Comcast Center

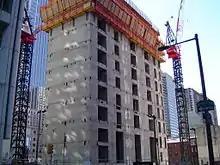
Comcast Center's concrete core

A week later, on April 13, Liberty Property Trust sold an 80-percent interest in the Comcast Center to German real estate firm CommerzLeasing & Immobilien AG, a subsidiary of Commerzbank AG. The deal completed Liberty Property Trust's planned recapitalization of the anticipated cost of the building, and the value of the joint venture, called Liberty/Commerz 1701 JFK Boulevard L.P., included mortgage debt and equity.